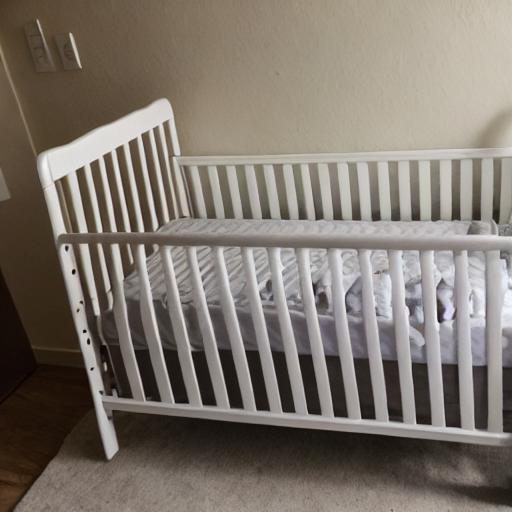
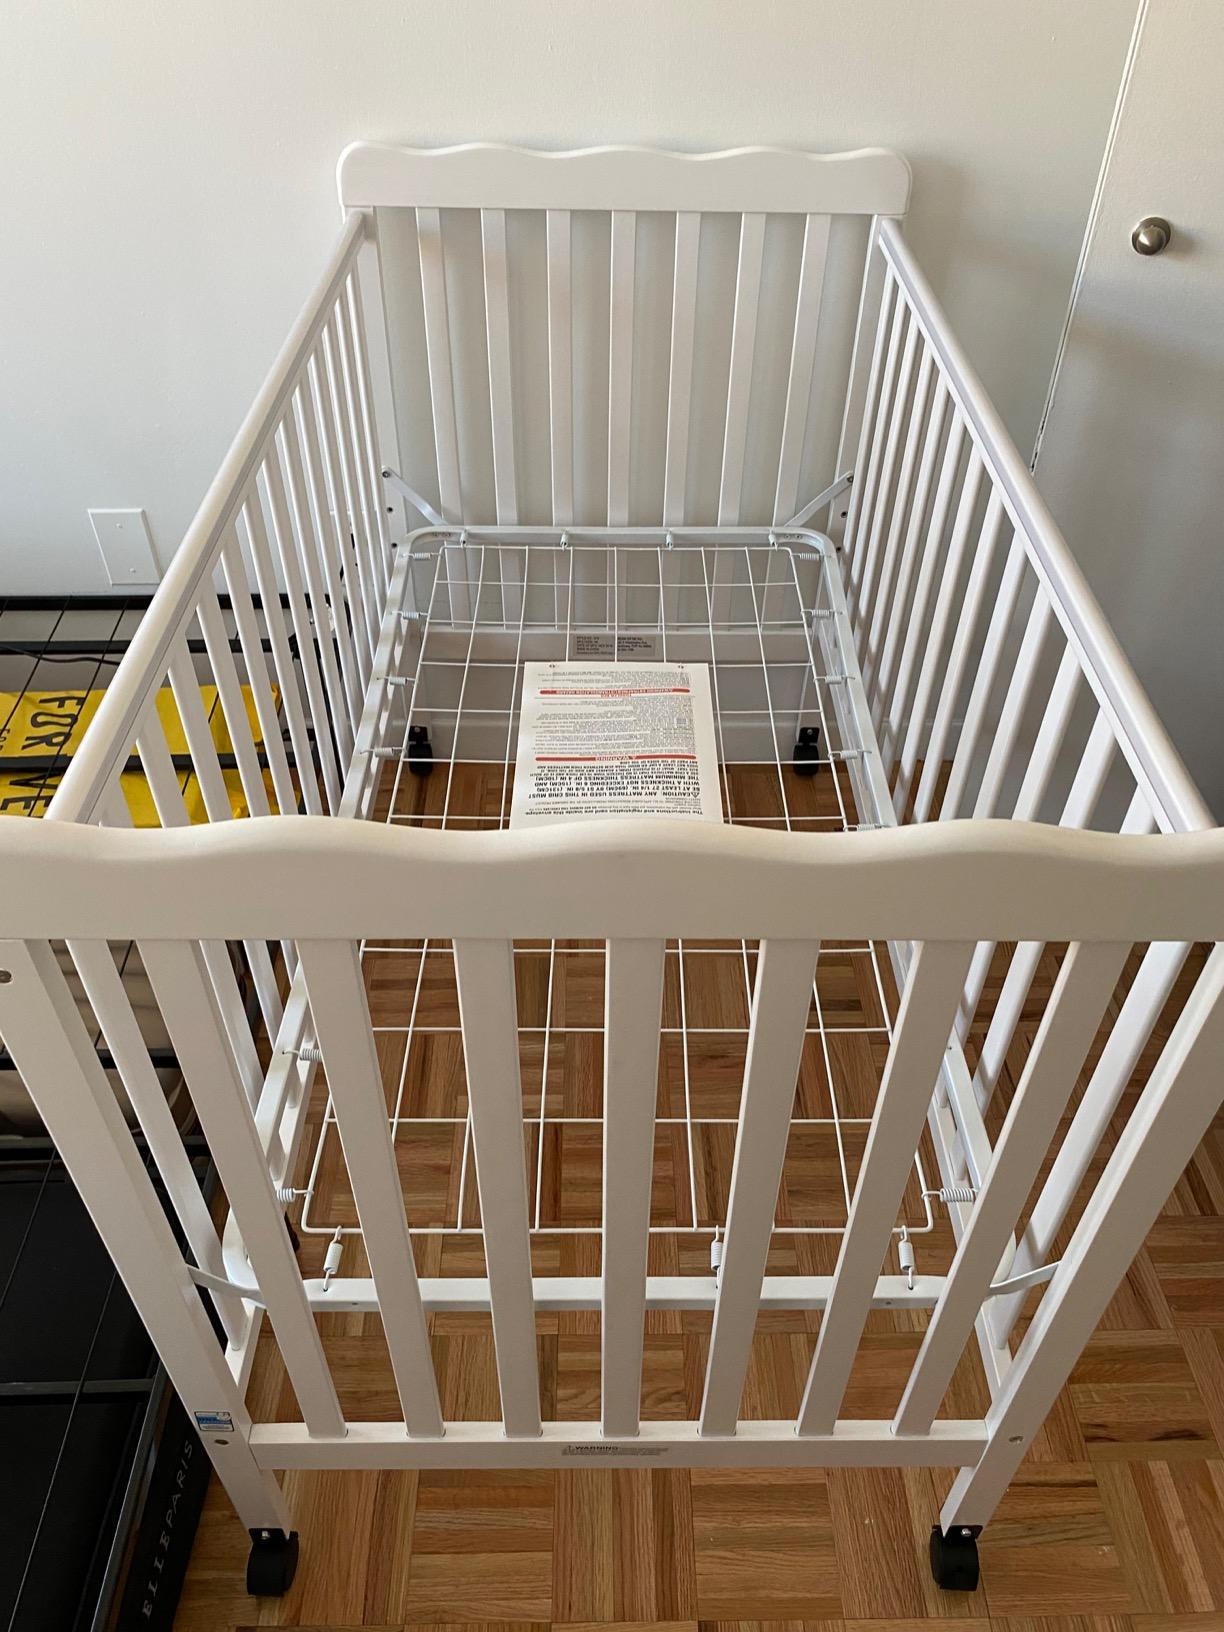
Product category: products_crib
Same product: no